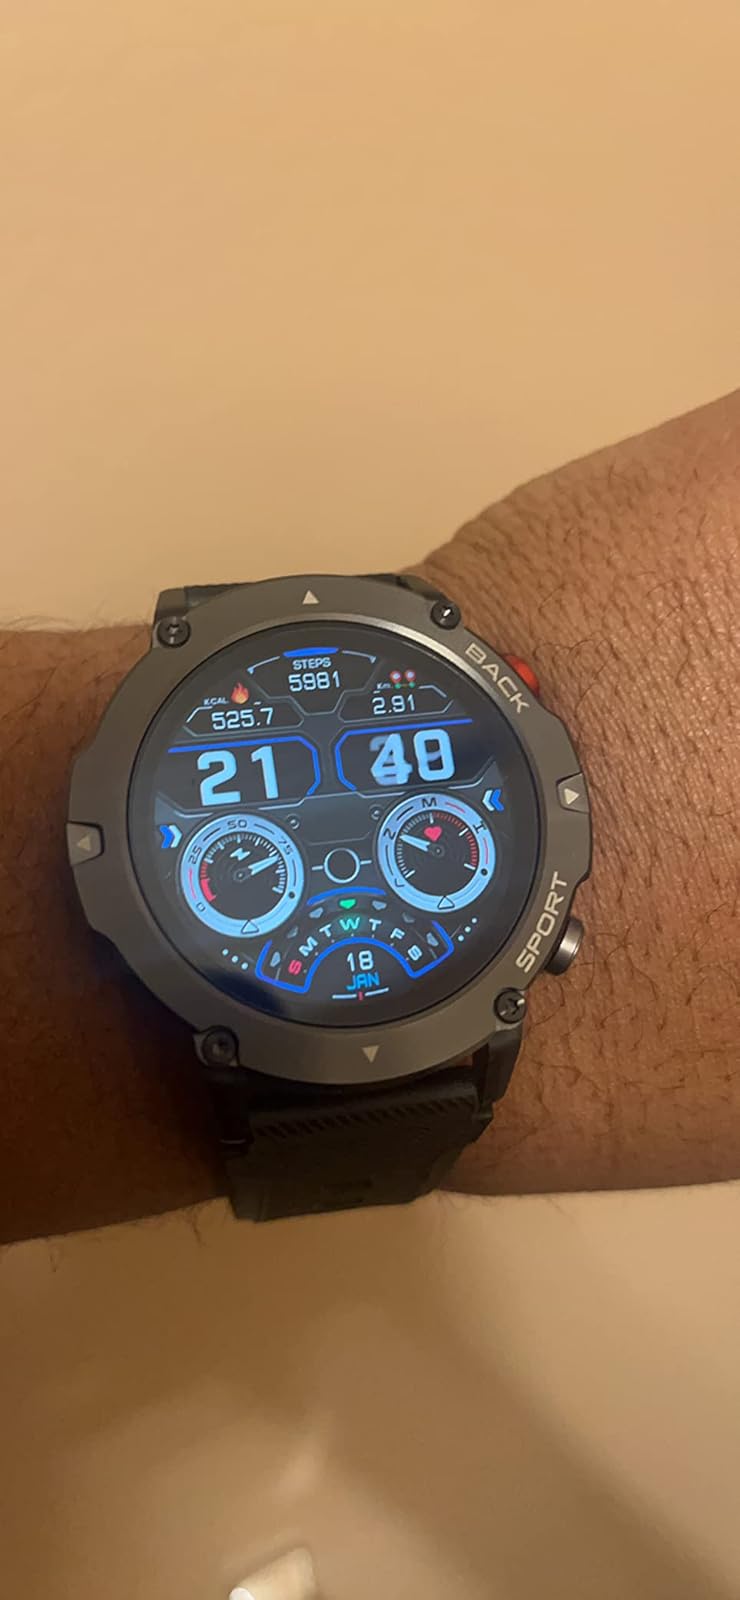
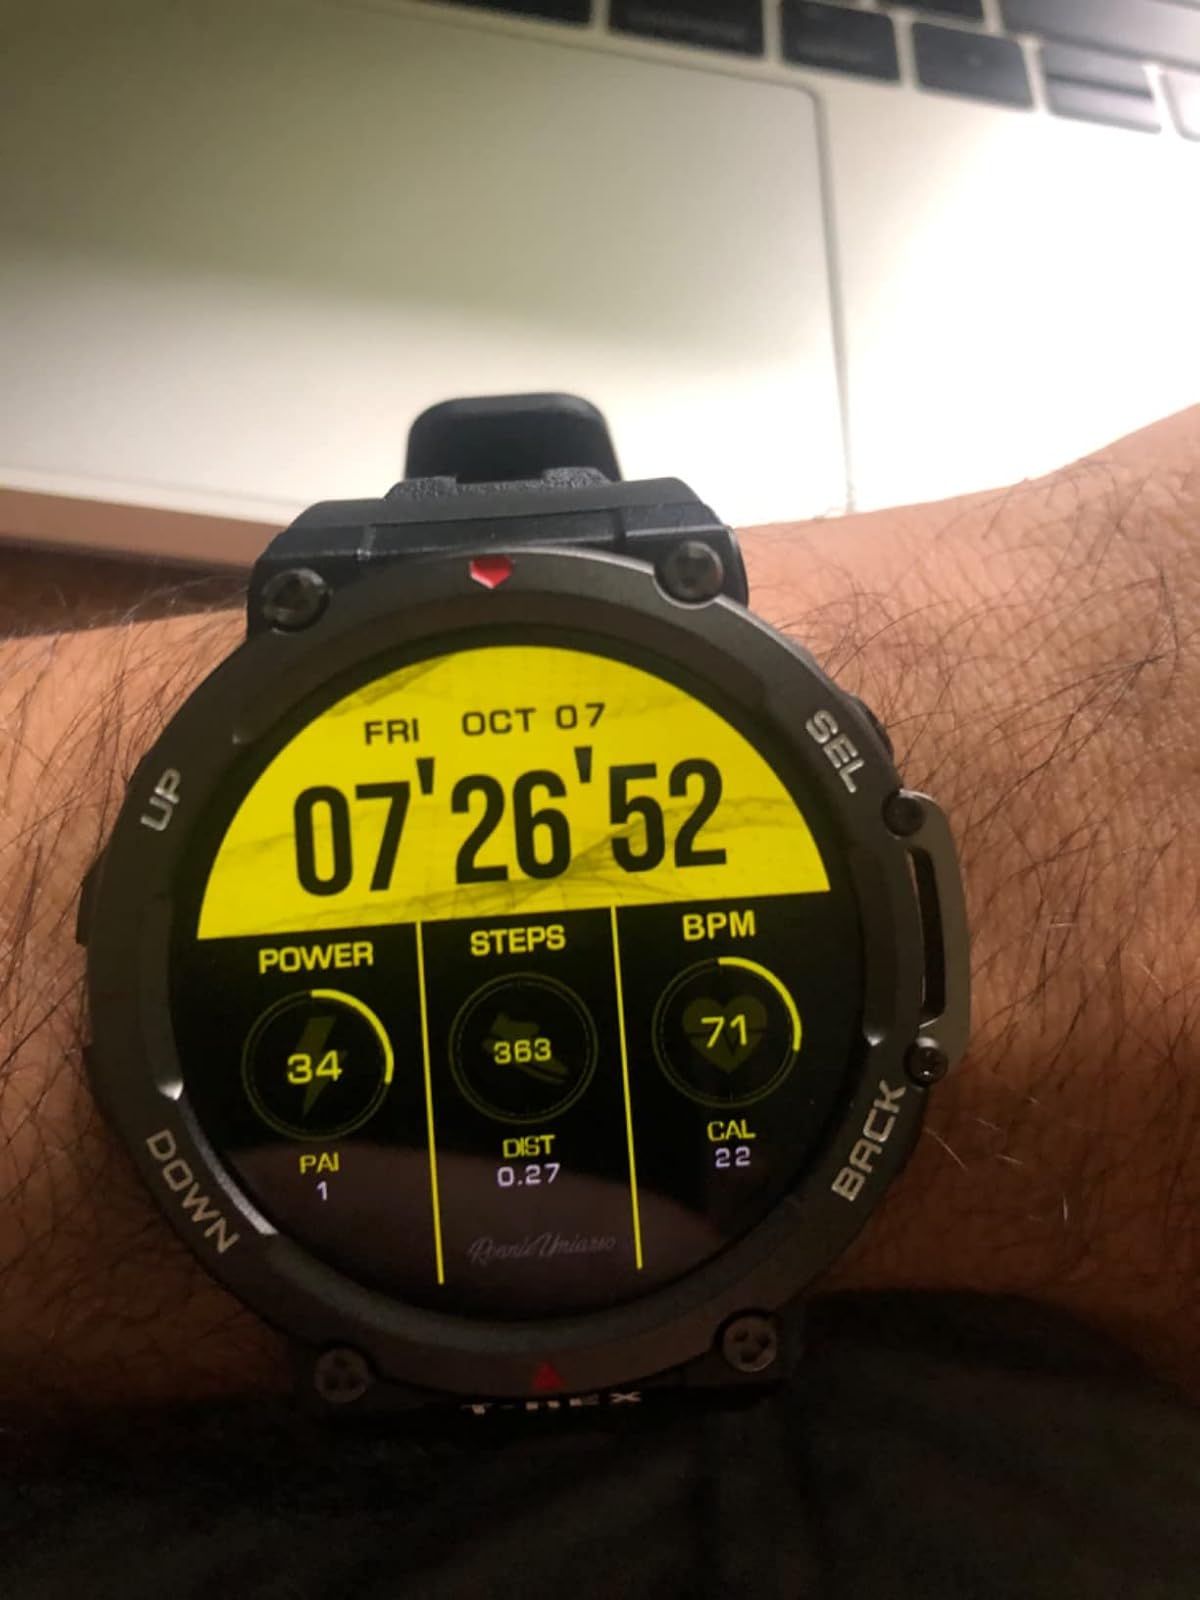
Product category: smartwatch
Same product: no